St. Buenaventura's Church, Seville

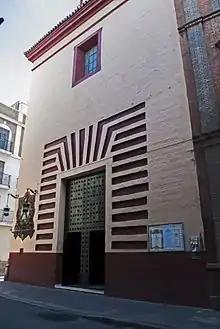
Facade of St. Buenaventura's Church.

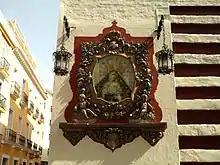
Azulejo image of the Soledad at the Church's facade.

St. Buenaventura's Church is situated in the calle Carlos Cañal (formerly calle de los Catalanos) in the Casco Antiguo of Seville, Andalusia, Spain. It was the church of the Franciscan College of San Buenaventura that was destroyed in the 19th century.